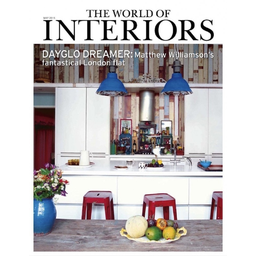
Label: paper